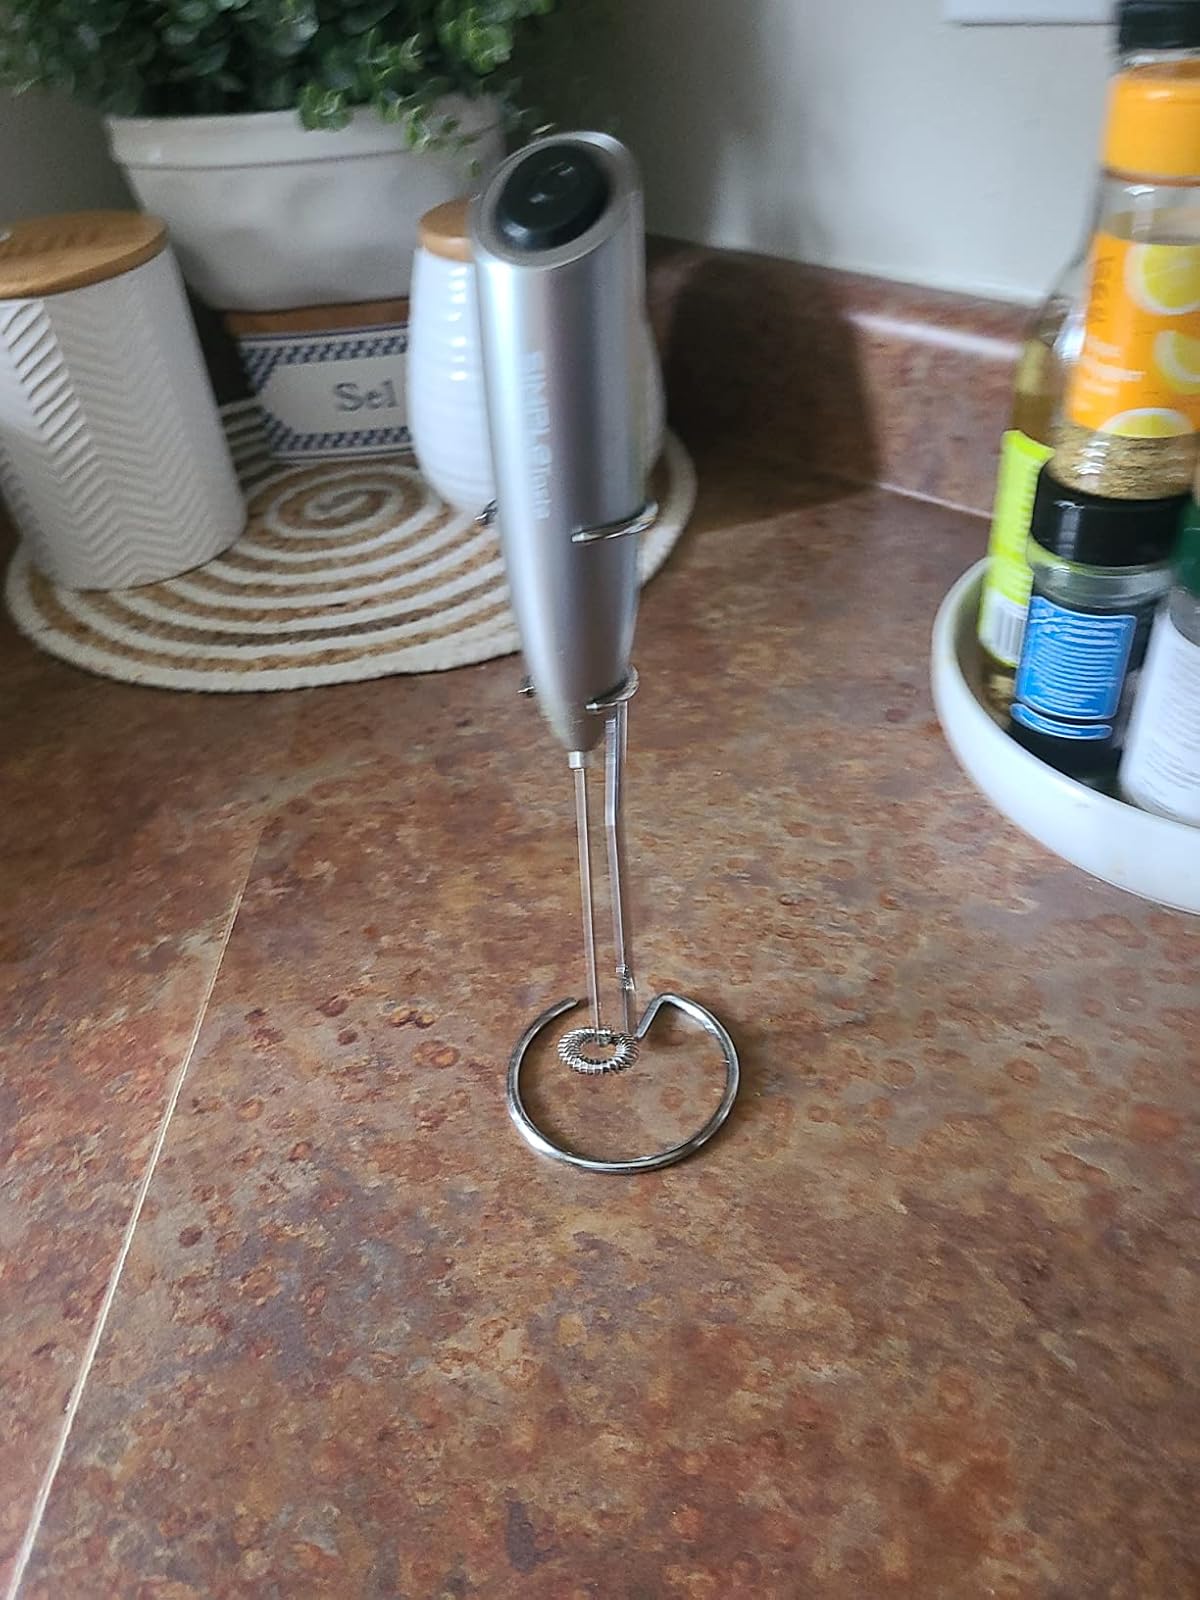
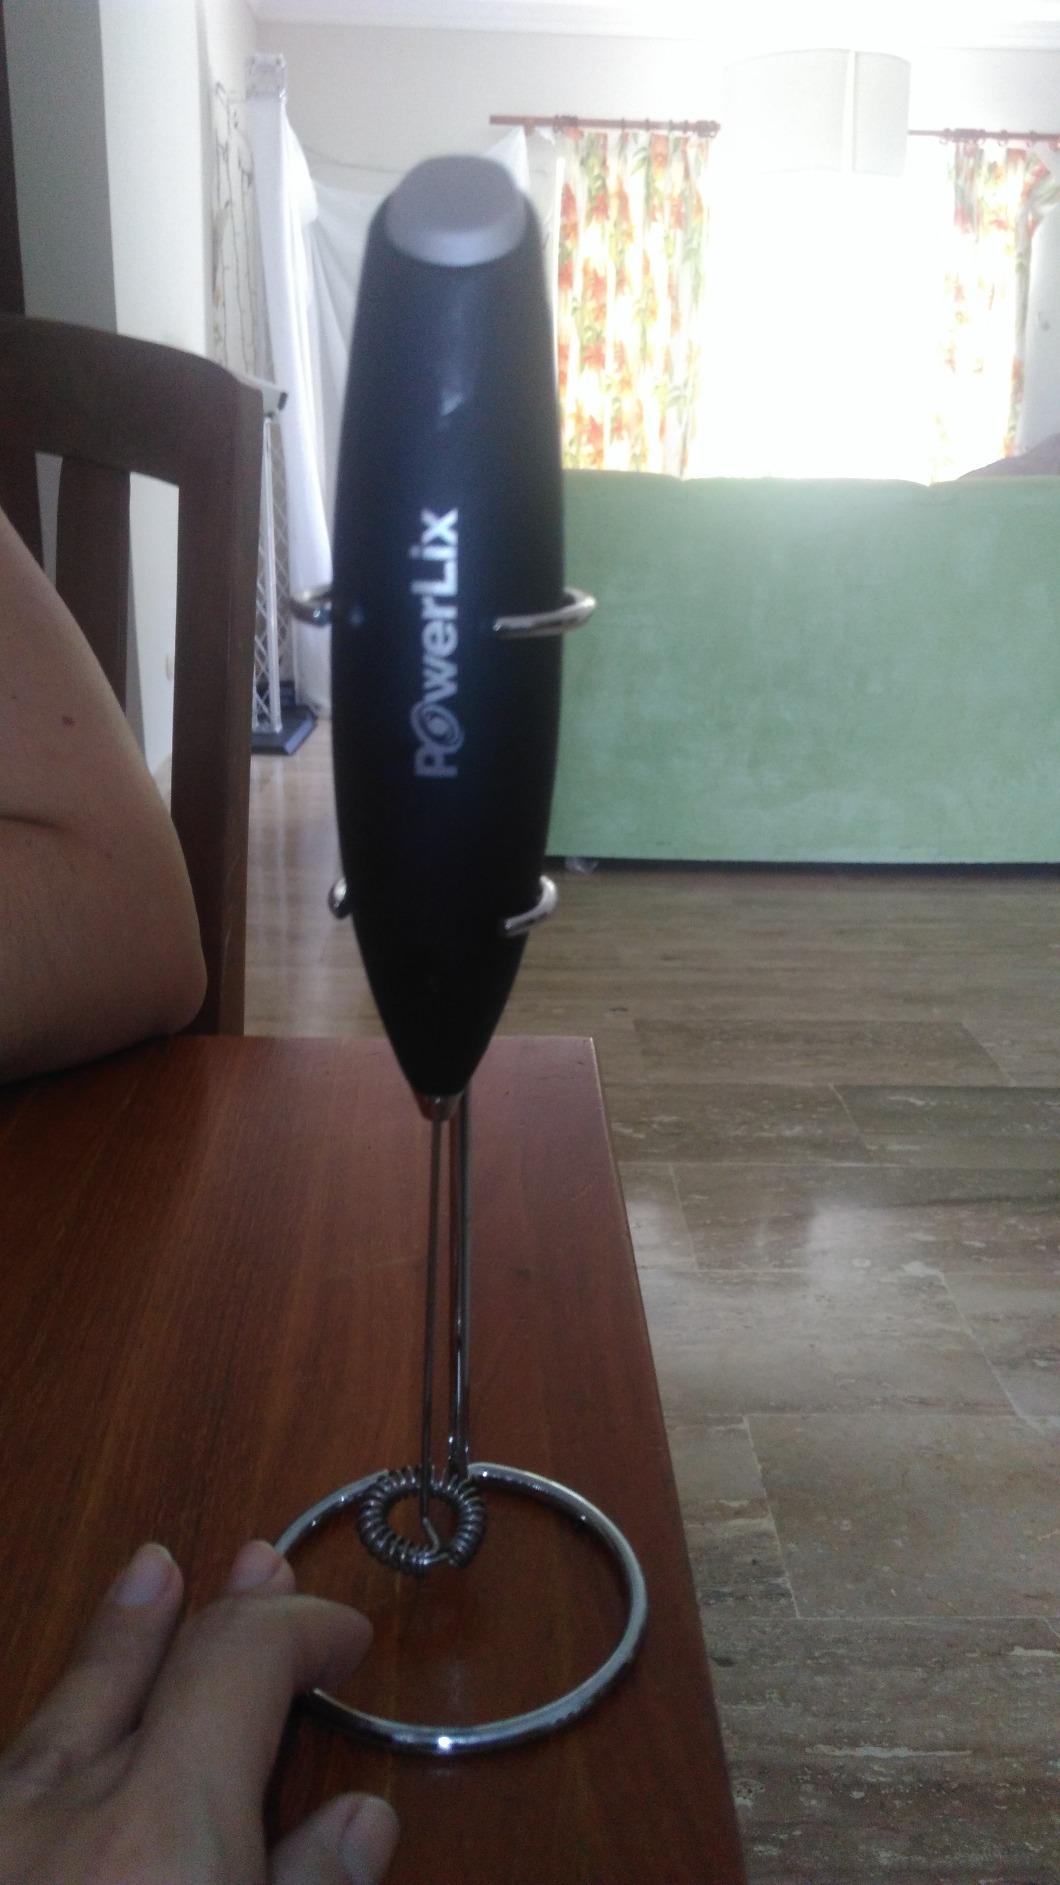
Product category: items_mixer
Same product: no